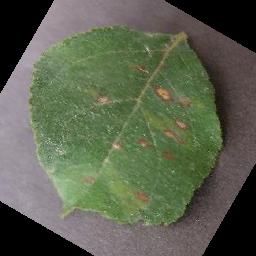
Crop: apple
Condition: cedar_rust